Carrbridge railway station

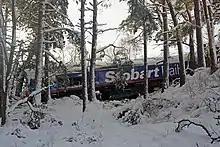
Derailed Class 66 locomotive 66 048 at Carrbridge, in 2010

On 4 January 2010, a freight train from Inverness to Grangemouth, hauled by a DB Schenker Class 66 for Stobart Rail, derailed on the 1 in 60 (1.67%) gradient down from Slochd Summit at the run out or trap points at the northern end of the station, and ran down an embankment. The driver and technician on the train suffered minor injuries. The line was not reopened until 13 January.